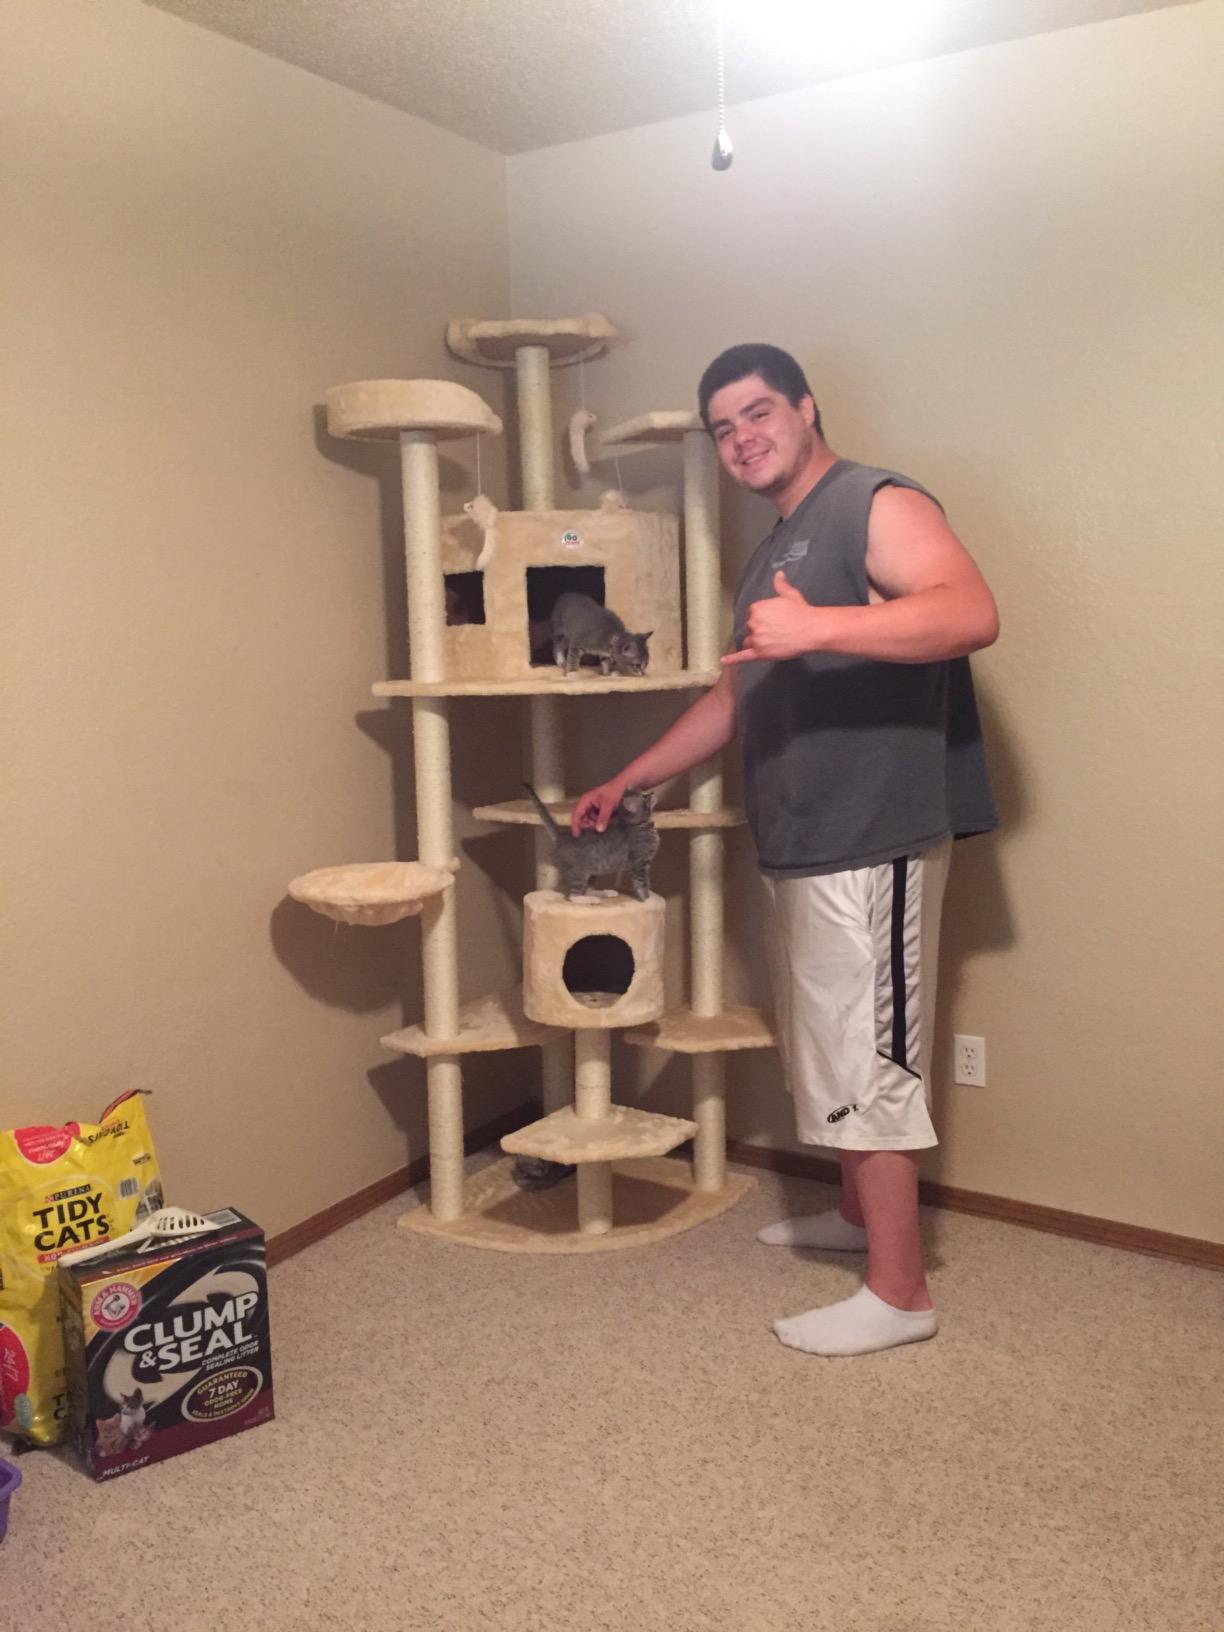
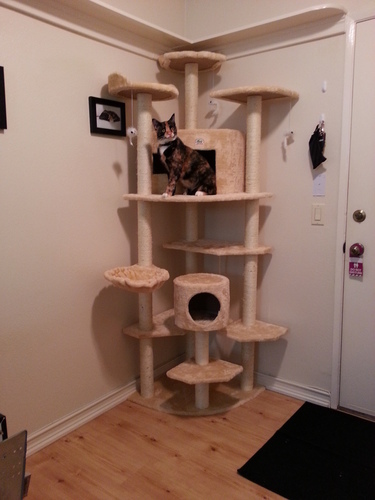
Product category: items_cat tree
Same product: yes